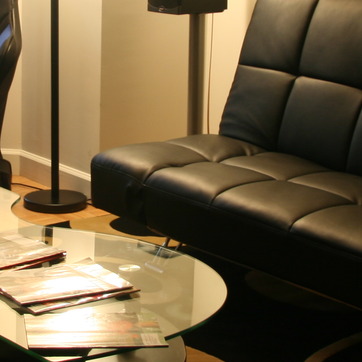
Material: leather